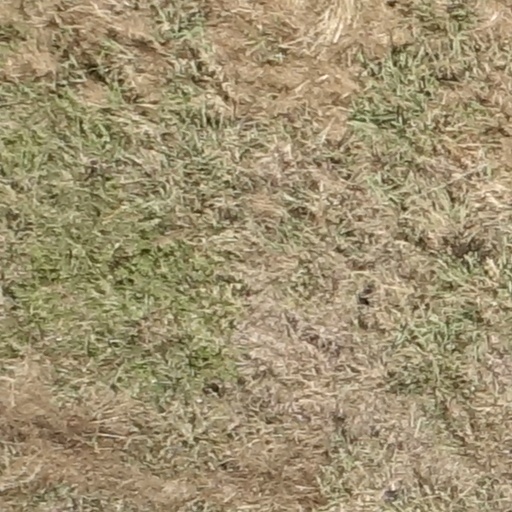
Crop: sorghum